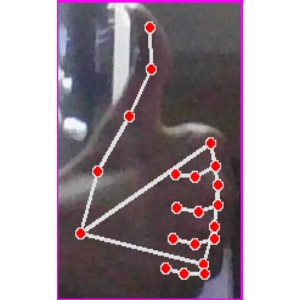
अक्षर: थ